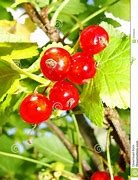
Label: redcurrant